Crime Syndicate of America

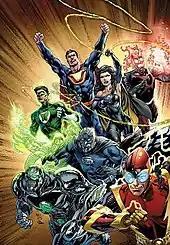
The New 52 iteration of the Crime Syndicate, as they appeared on the cover of "Justice League" (vol. 2) #24 (December 2013, DC Comics), art by Ivan Reis.

In "The New 52", with the changes of this new timeline, Crime Syndicate was introduced as the true antagonists of the "Villains Month" event, and the "Forever Evil" series.